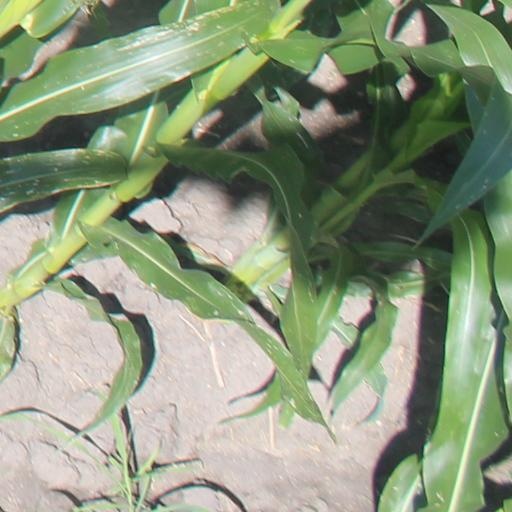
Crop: maize; corn